Edward Macartney

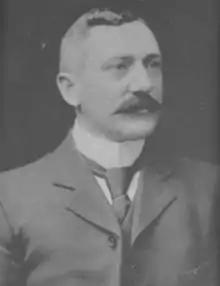

Sir Edward Henry Macartney (24 January 1863 – 24 February 1956) was a solicitor, company director and a member of the Queensland Legislative Assembly.